Mogadishu

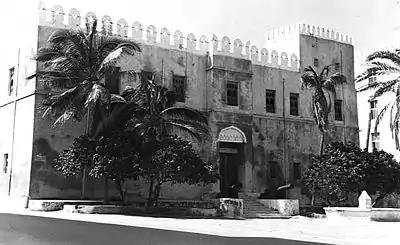
Old fort used as Museum National Museum of Somalia

Mogadishu's municipal government is led by Omar Mohamud Mohamed (Finnish), who succeeded the late mayor Abdirahman Omar Osman (Yariisow) in August 2019 after Osman was killed in a suicide bomb attack that targeted his office.